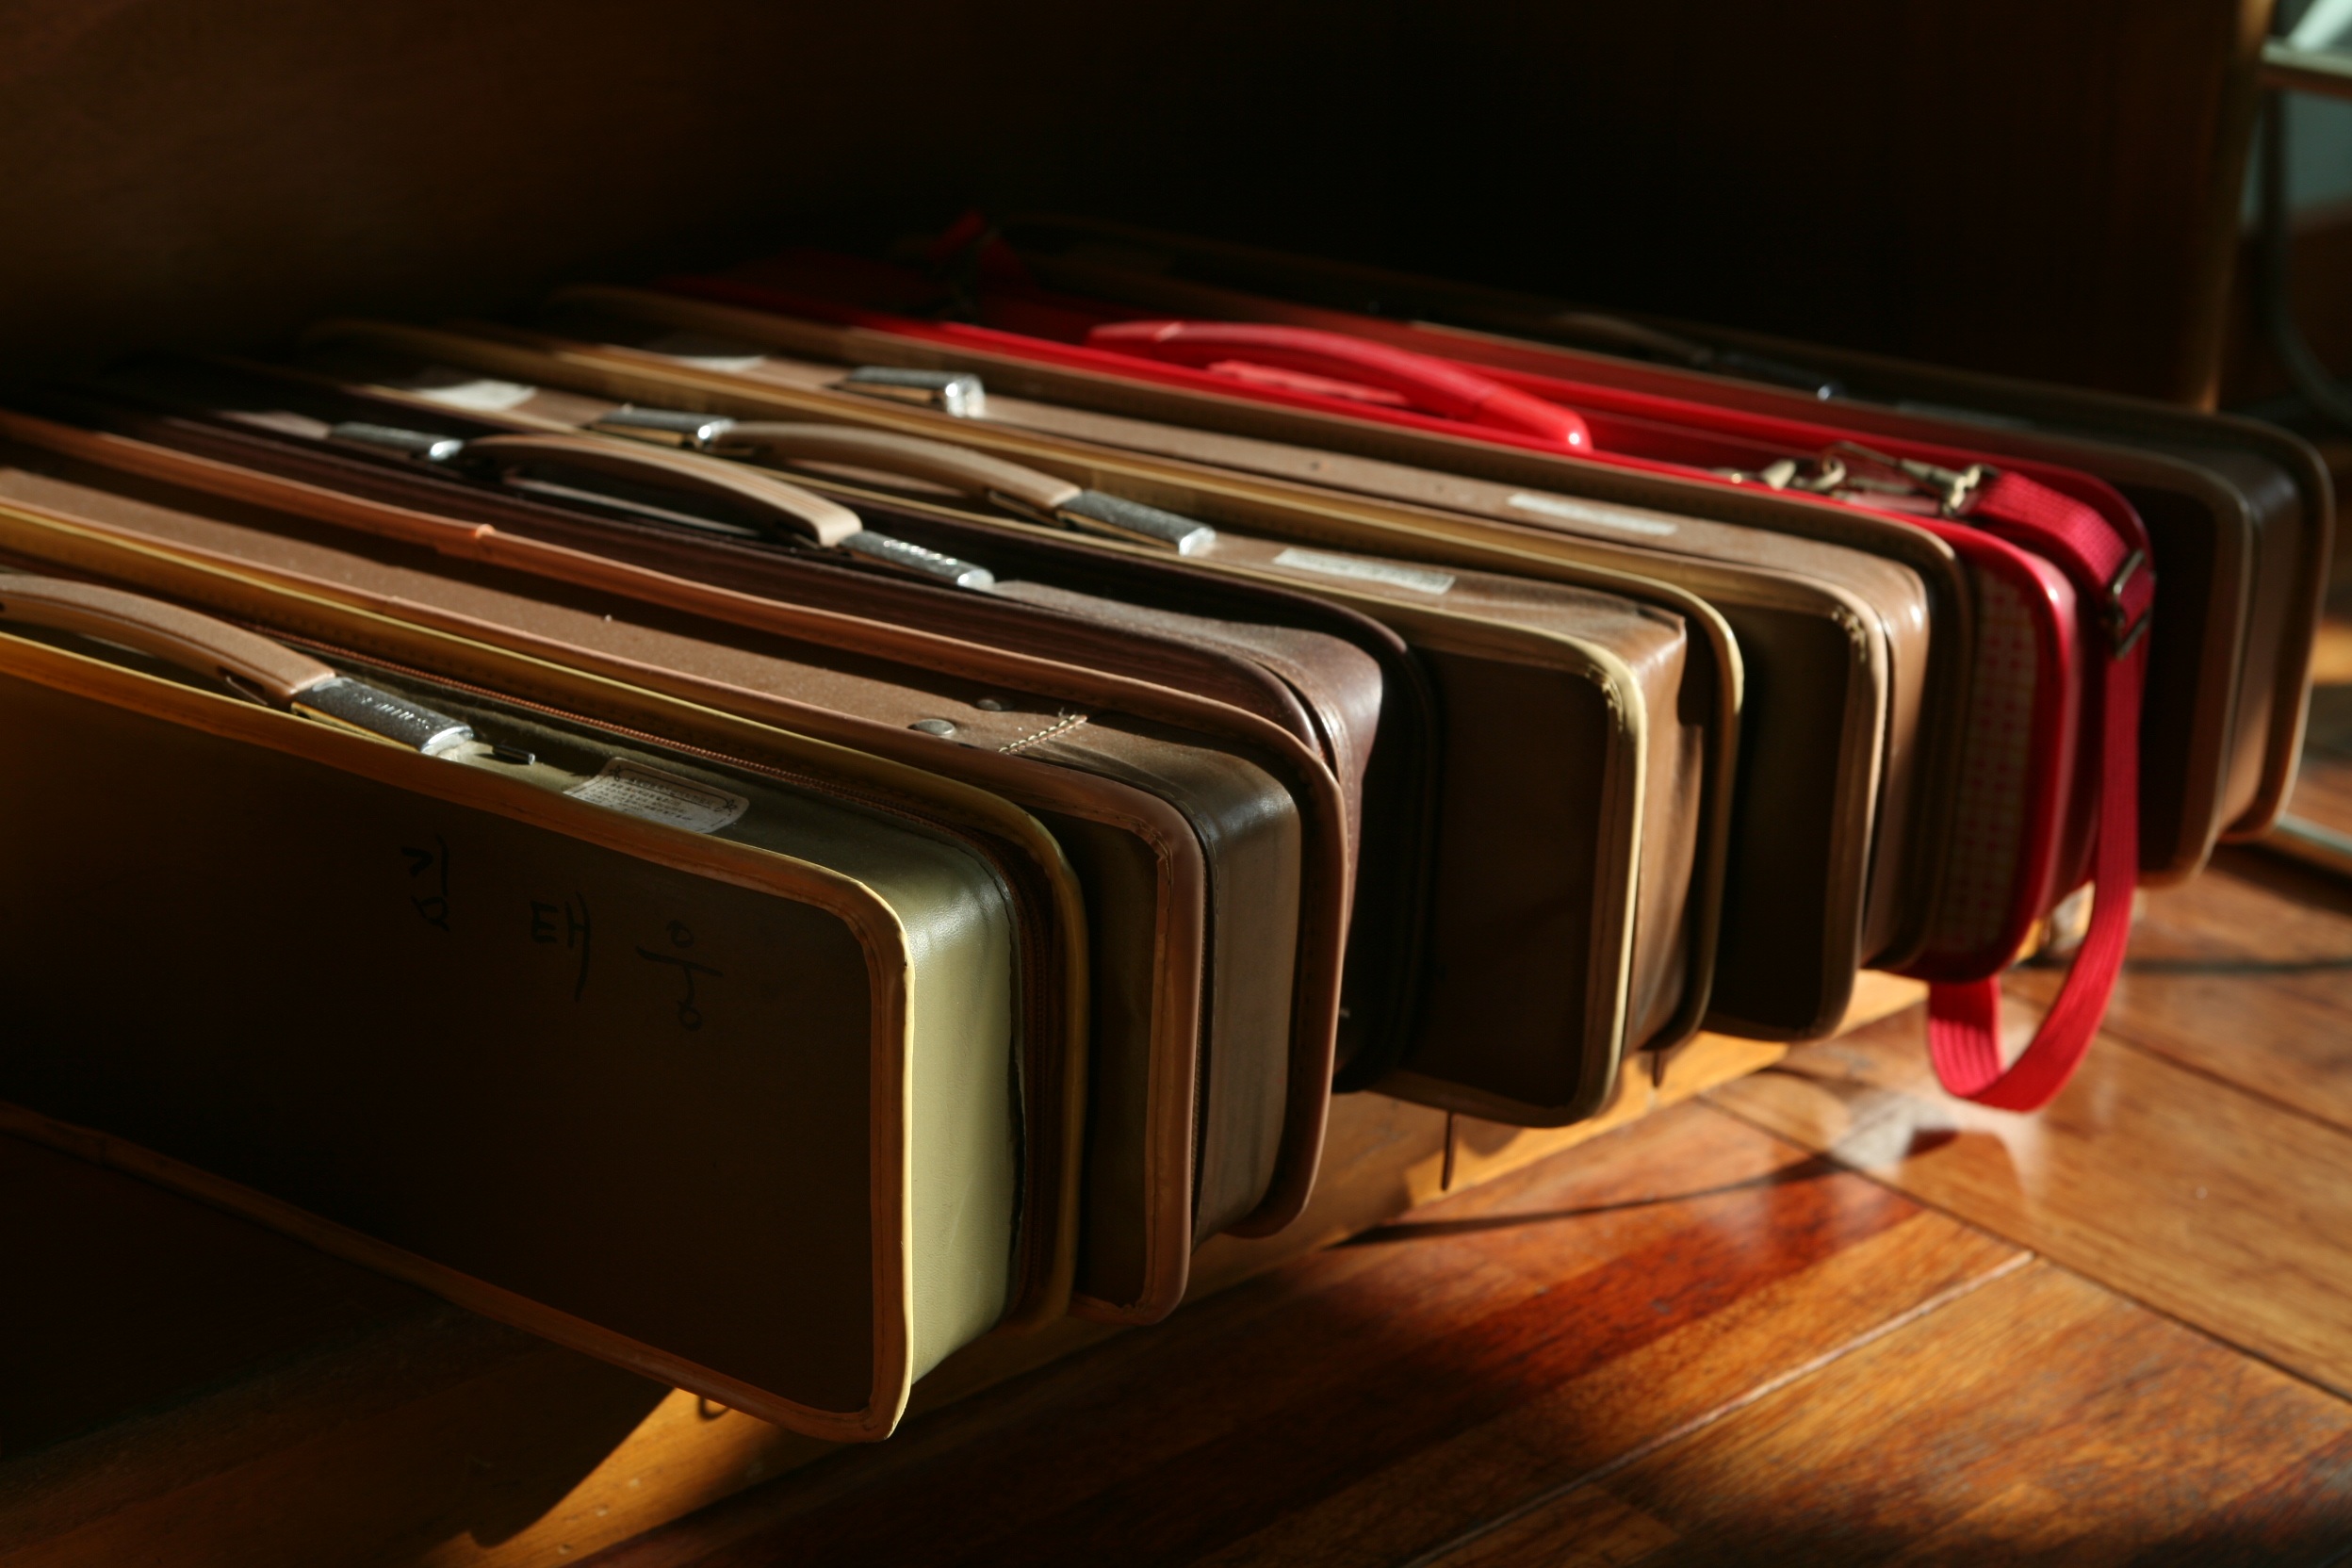
music, guitar, time, piano, memory, furniture, children, suitcase, elementary school, melodica